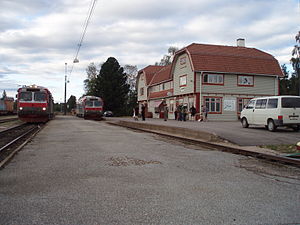
Härjedalens kommun / Geografi
Jernbanestation i Sveg
Härjedalens kommune ligger i landskaperne Härjedalen, Hälsingland og Dalarna i Jämtlands län i Sverige. Kommunens administrationscenter ligger i byen Sveg. Det meste af kommunen, bortset fra Ängersjö og Ytterhogdals gamle sogn, tilhørte Norge frem til freden i Brömsebro i 1645.